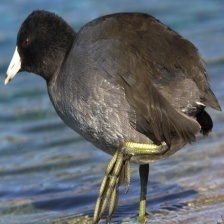
Species: AMERICAN COOT
Scientific name: FULICA AMERICANA